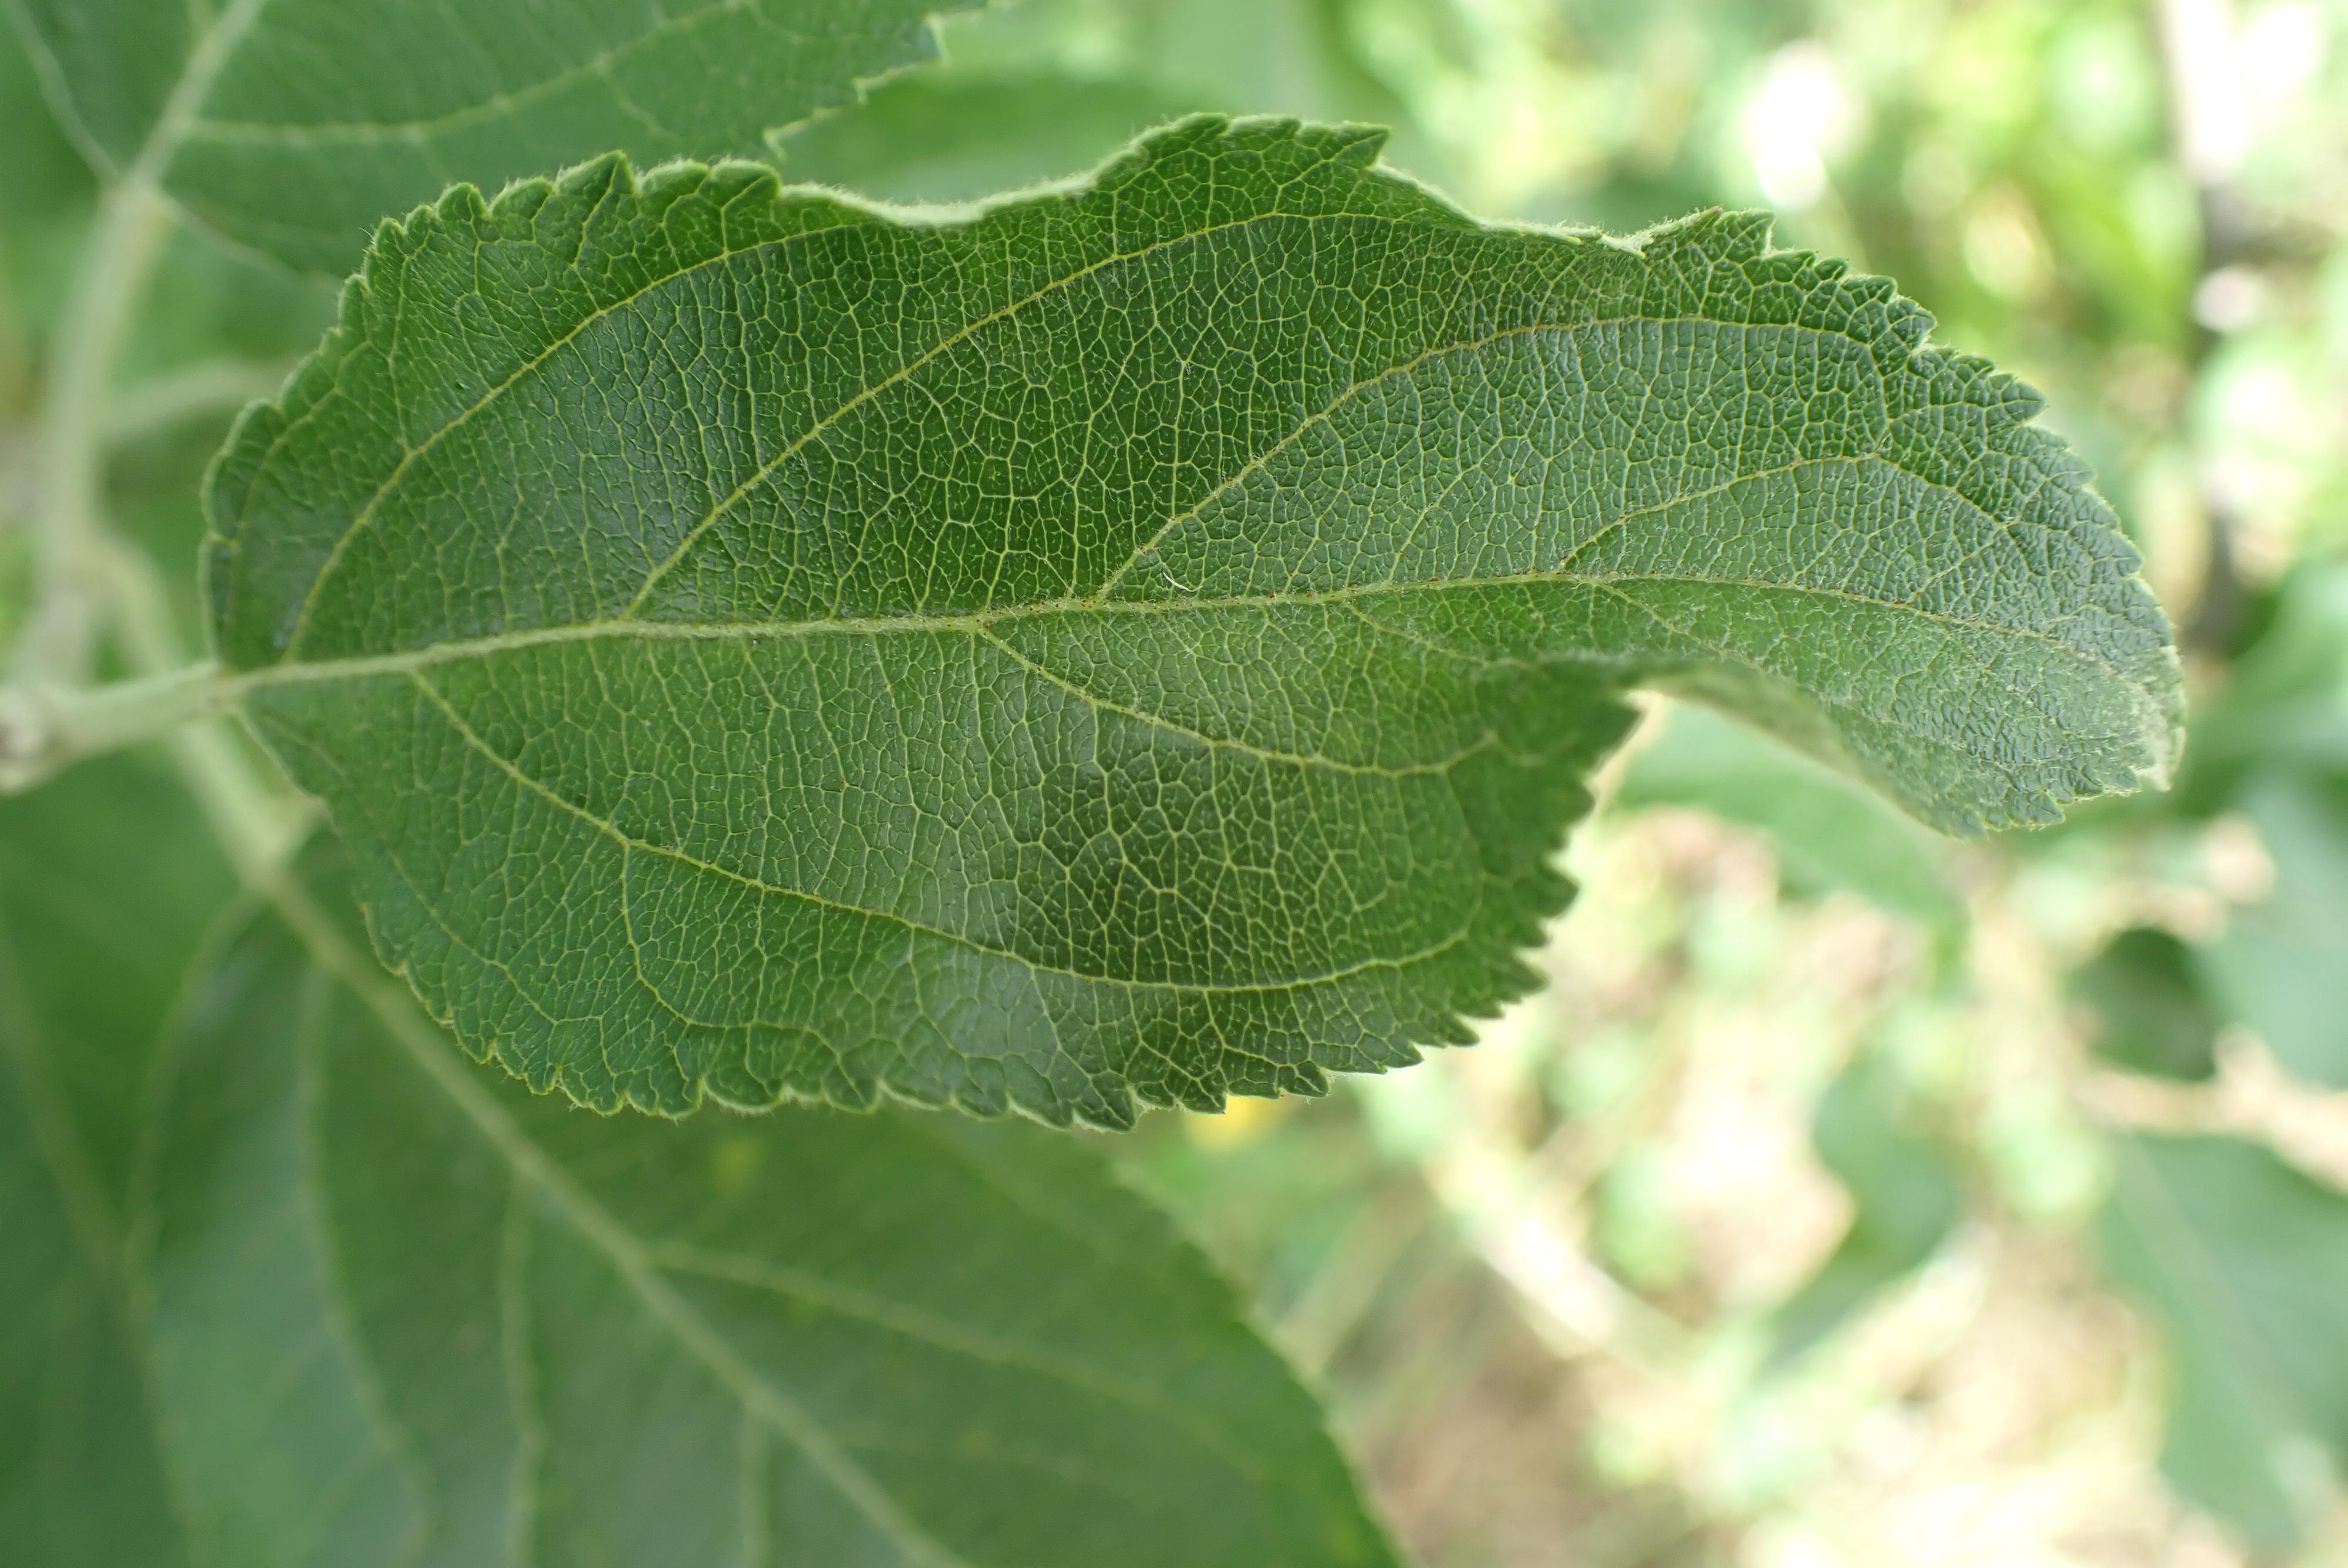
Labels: healthy